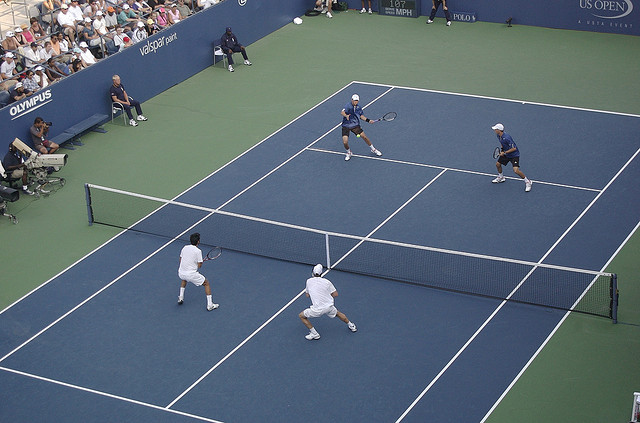
hình ảnh của trận tennis đang diễn ra với đông đảo khán giả quan sát